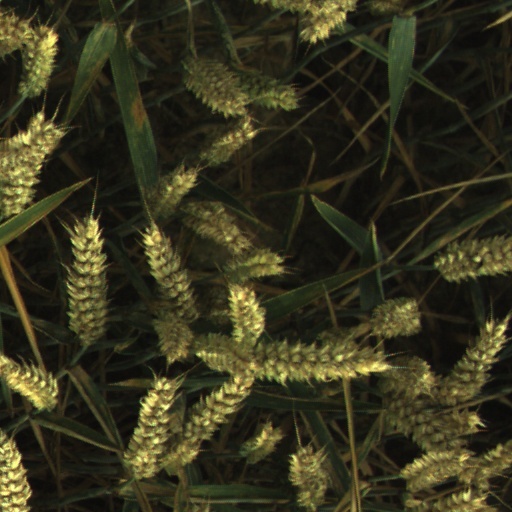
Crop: wheat